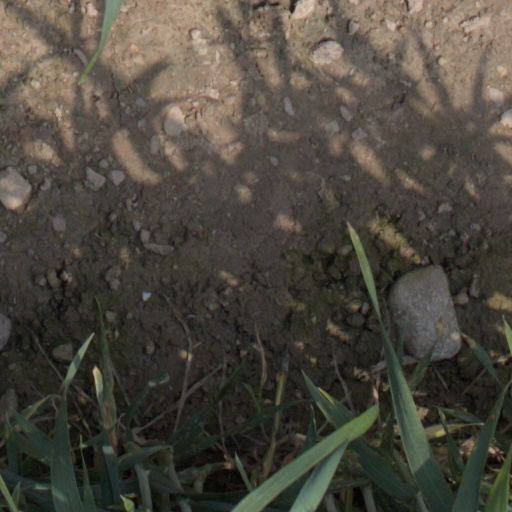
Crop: wheat